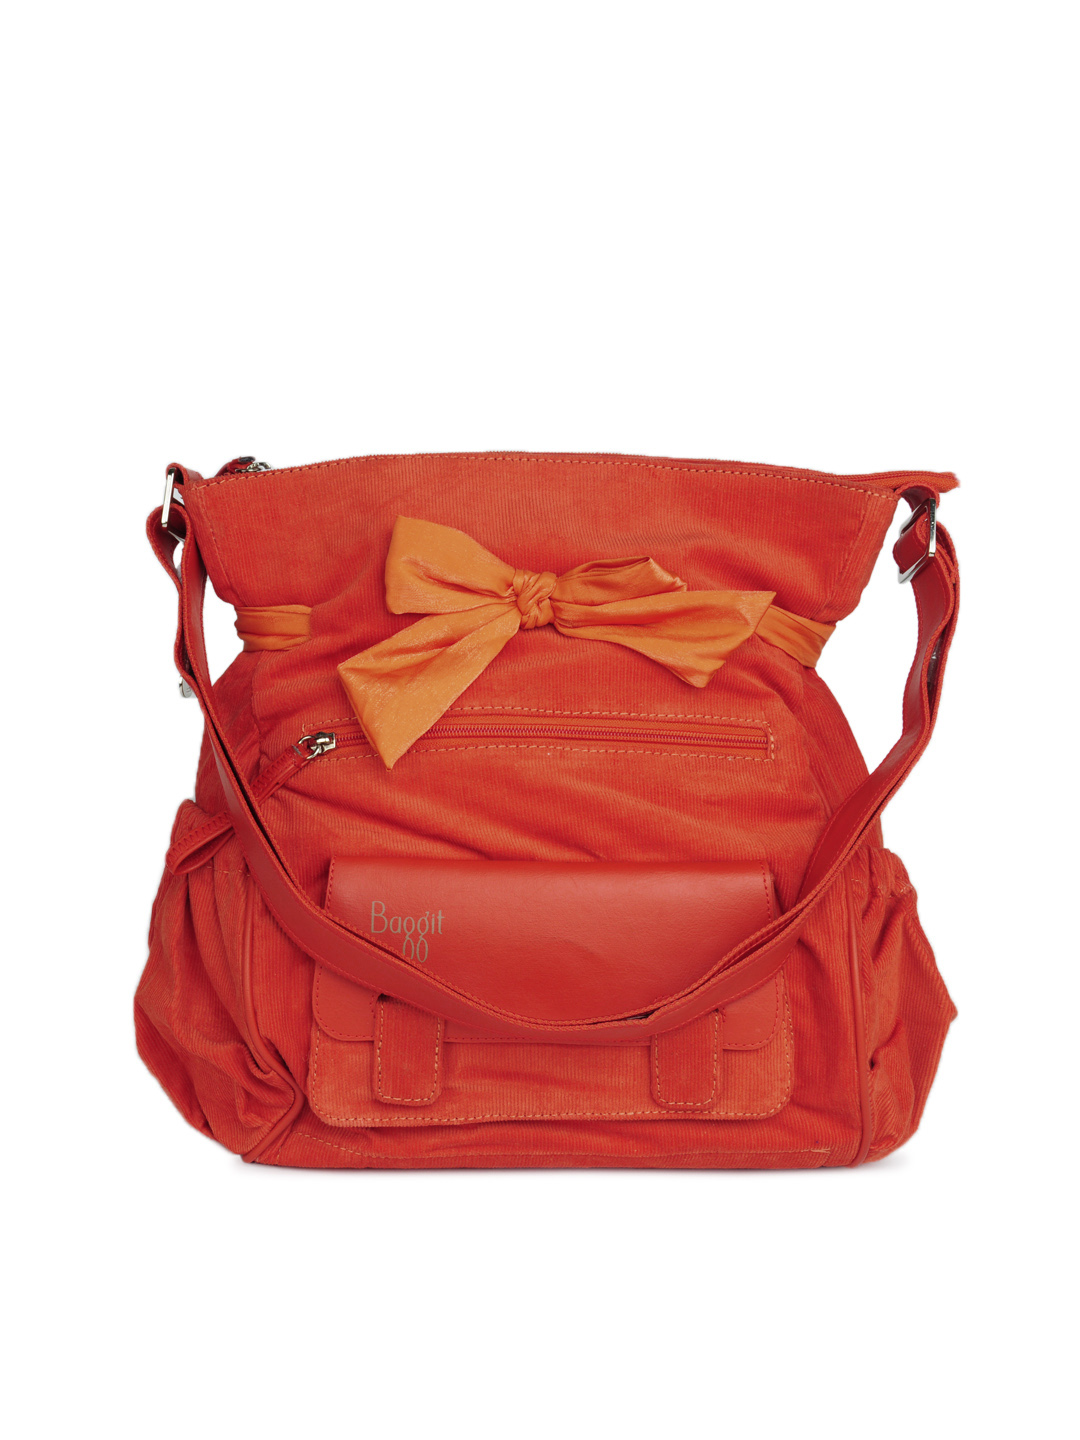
Baggit Women Marsx Baby Orange Handbag
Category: Accessories / Bags / Handbags
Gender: Women
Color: Orange
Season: Summer 2012
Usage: Casual